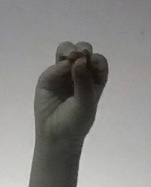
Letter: ha